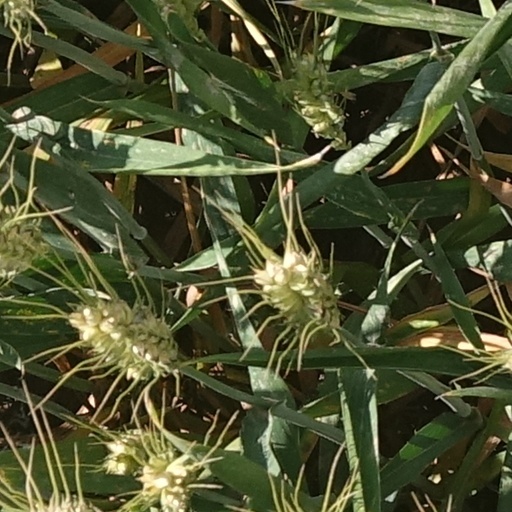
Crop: wheat